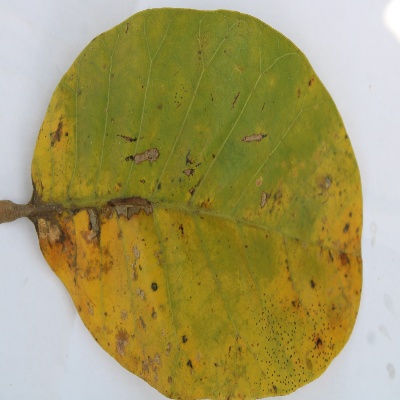
Crop: Cashew
Condition: anthracnose